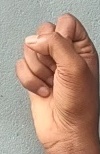
ASL sign: S